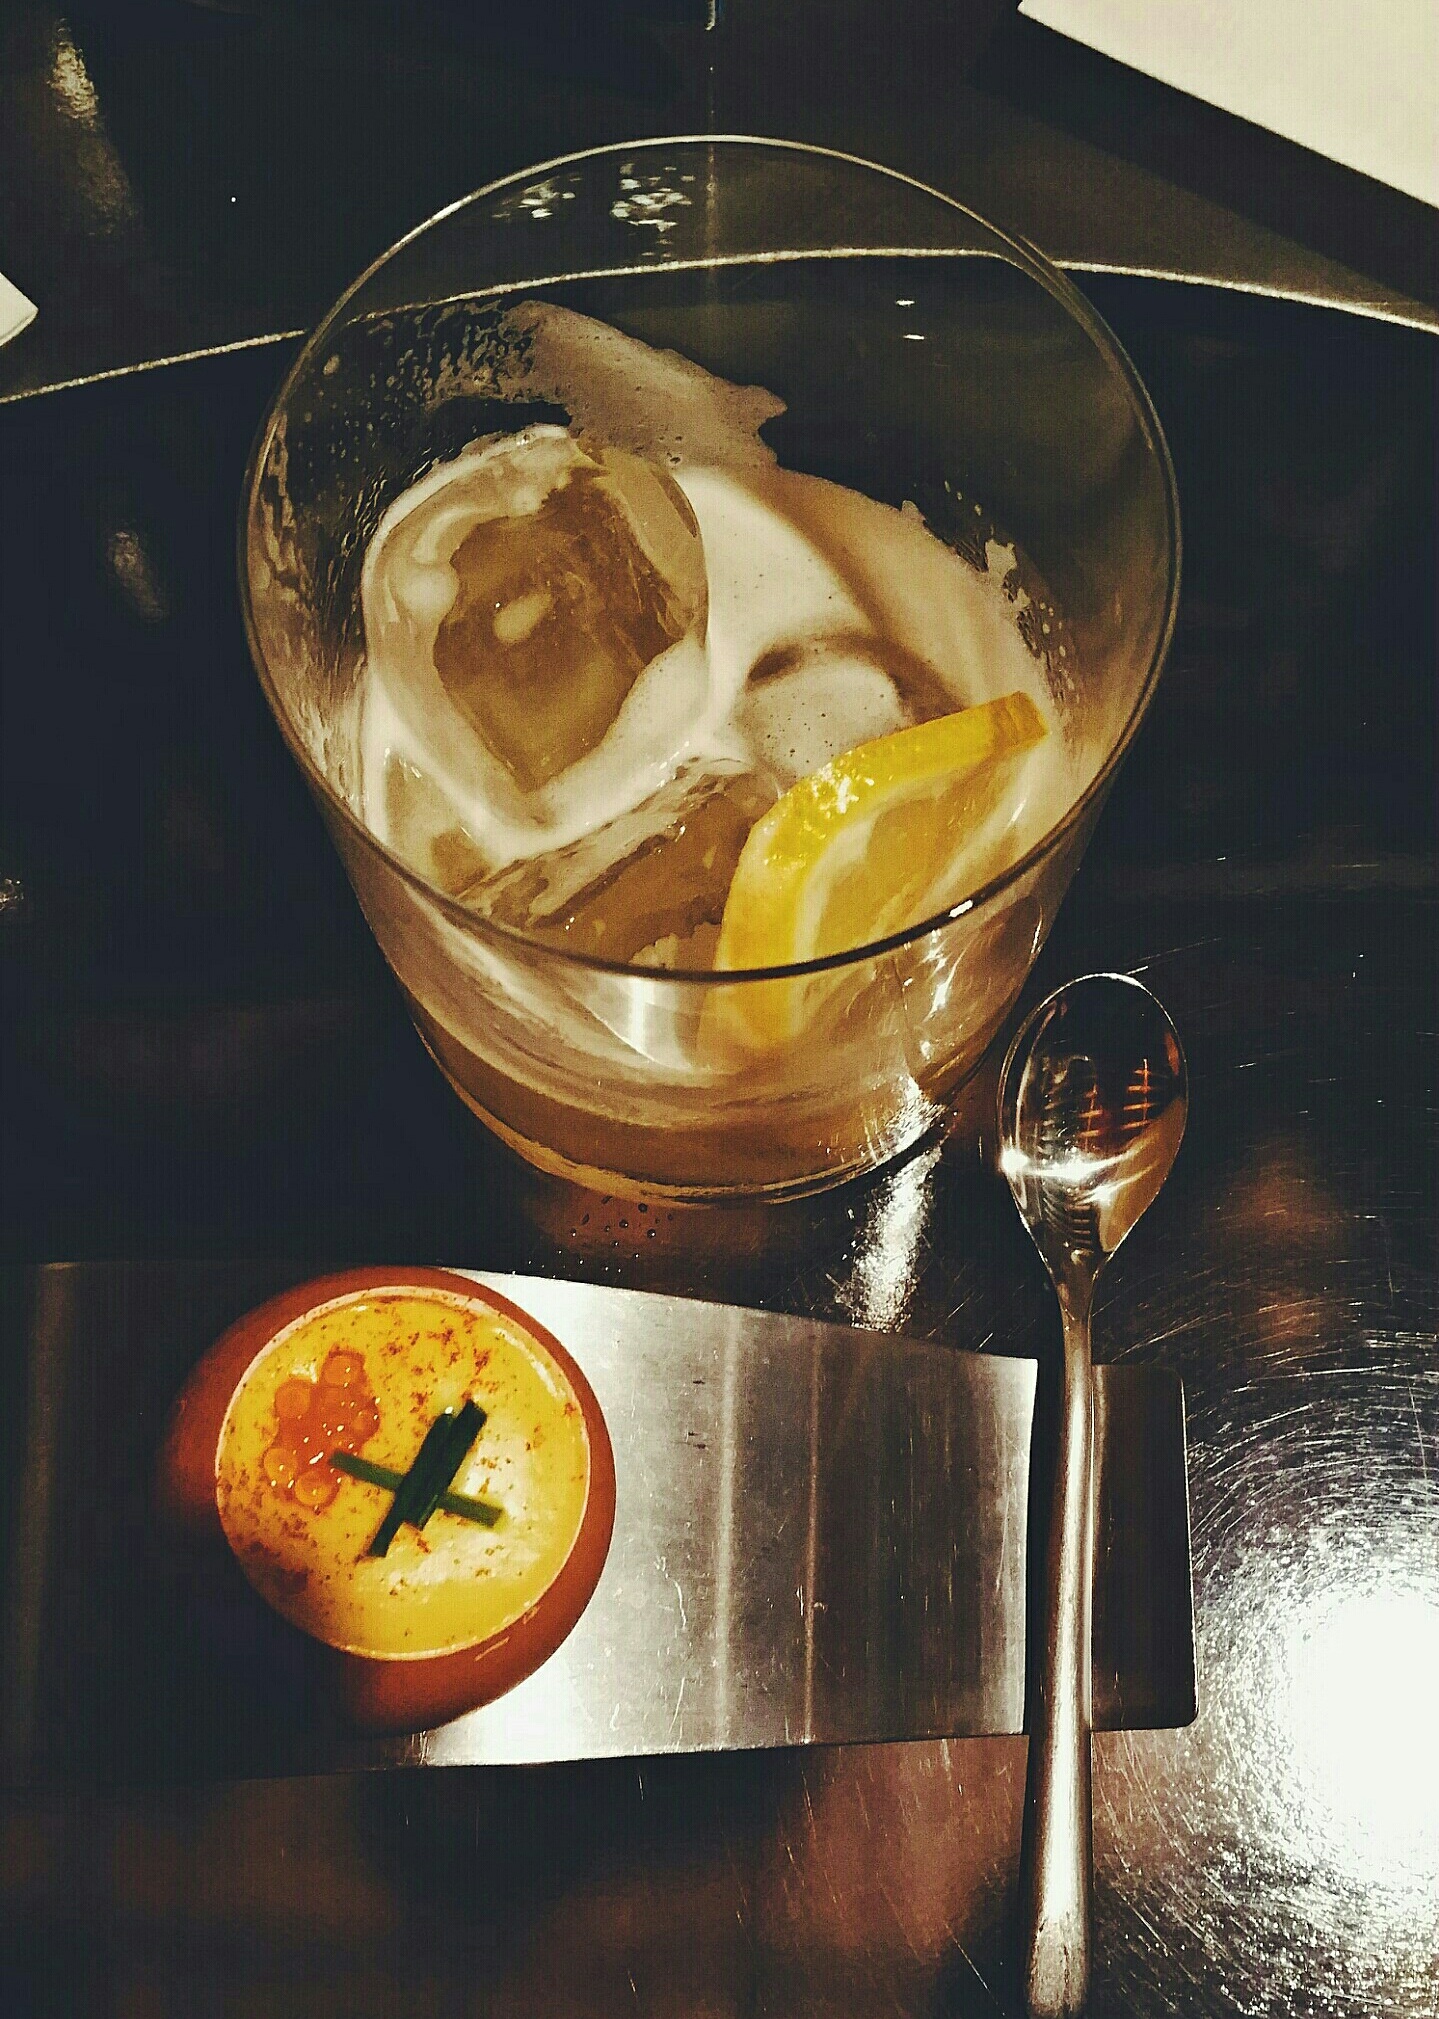
glass, ice, food, produce, beverage, drink, eat, lemon, alcohol, cocktail, egg, tapas, drinks, liqueur, flavor, alcoholic beverage, alcoholic drinks, cocktail glass, distilled beverage, deviled egg